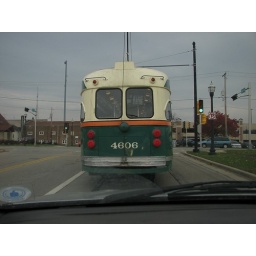
Kinda cool to be in traffic with a street car in 2009.